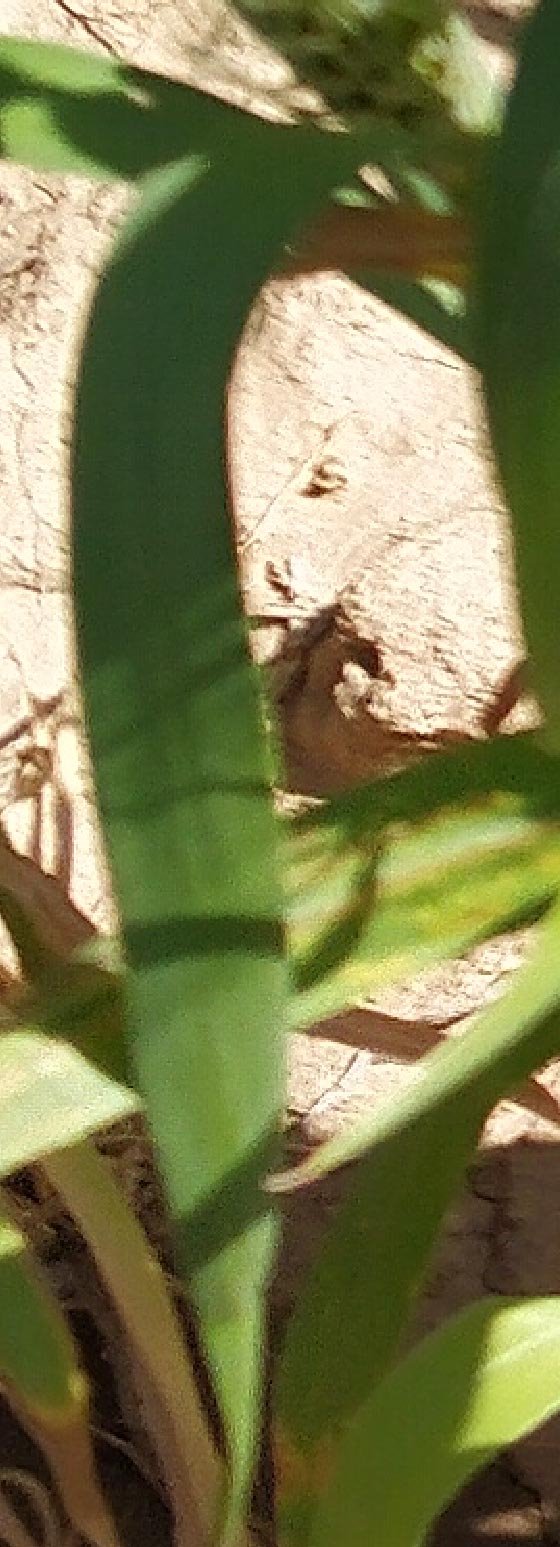
Label: Wheat___Healthy